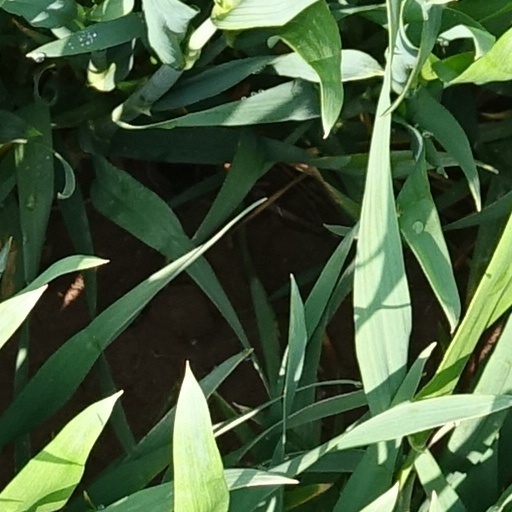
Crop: wheat